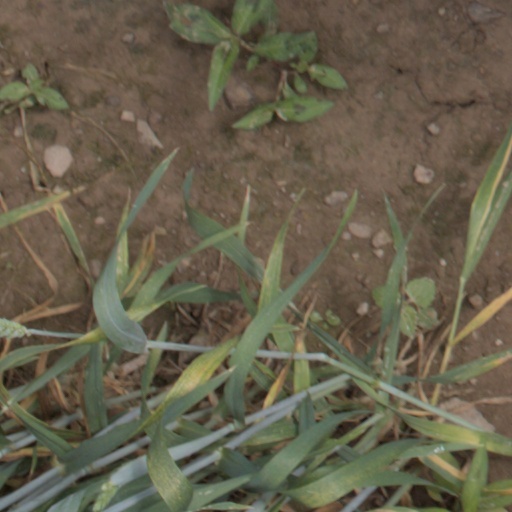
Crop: wheat